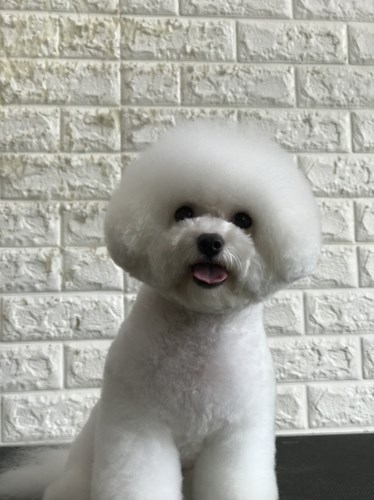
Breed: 3083-n000117-Bichon_Frise